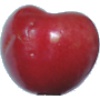
Label: Cherry 2